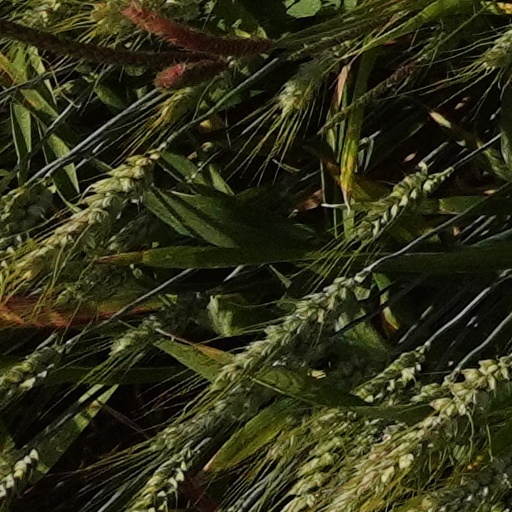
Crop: wheat